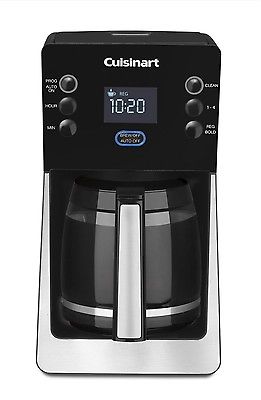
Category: coffee maker